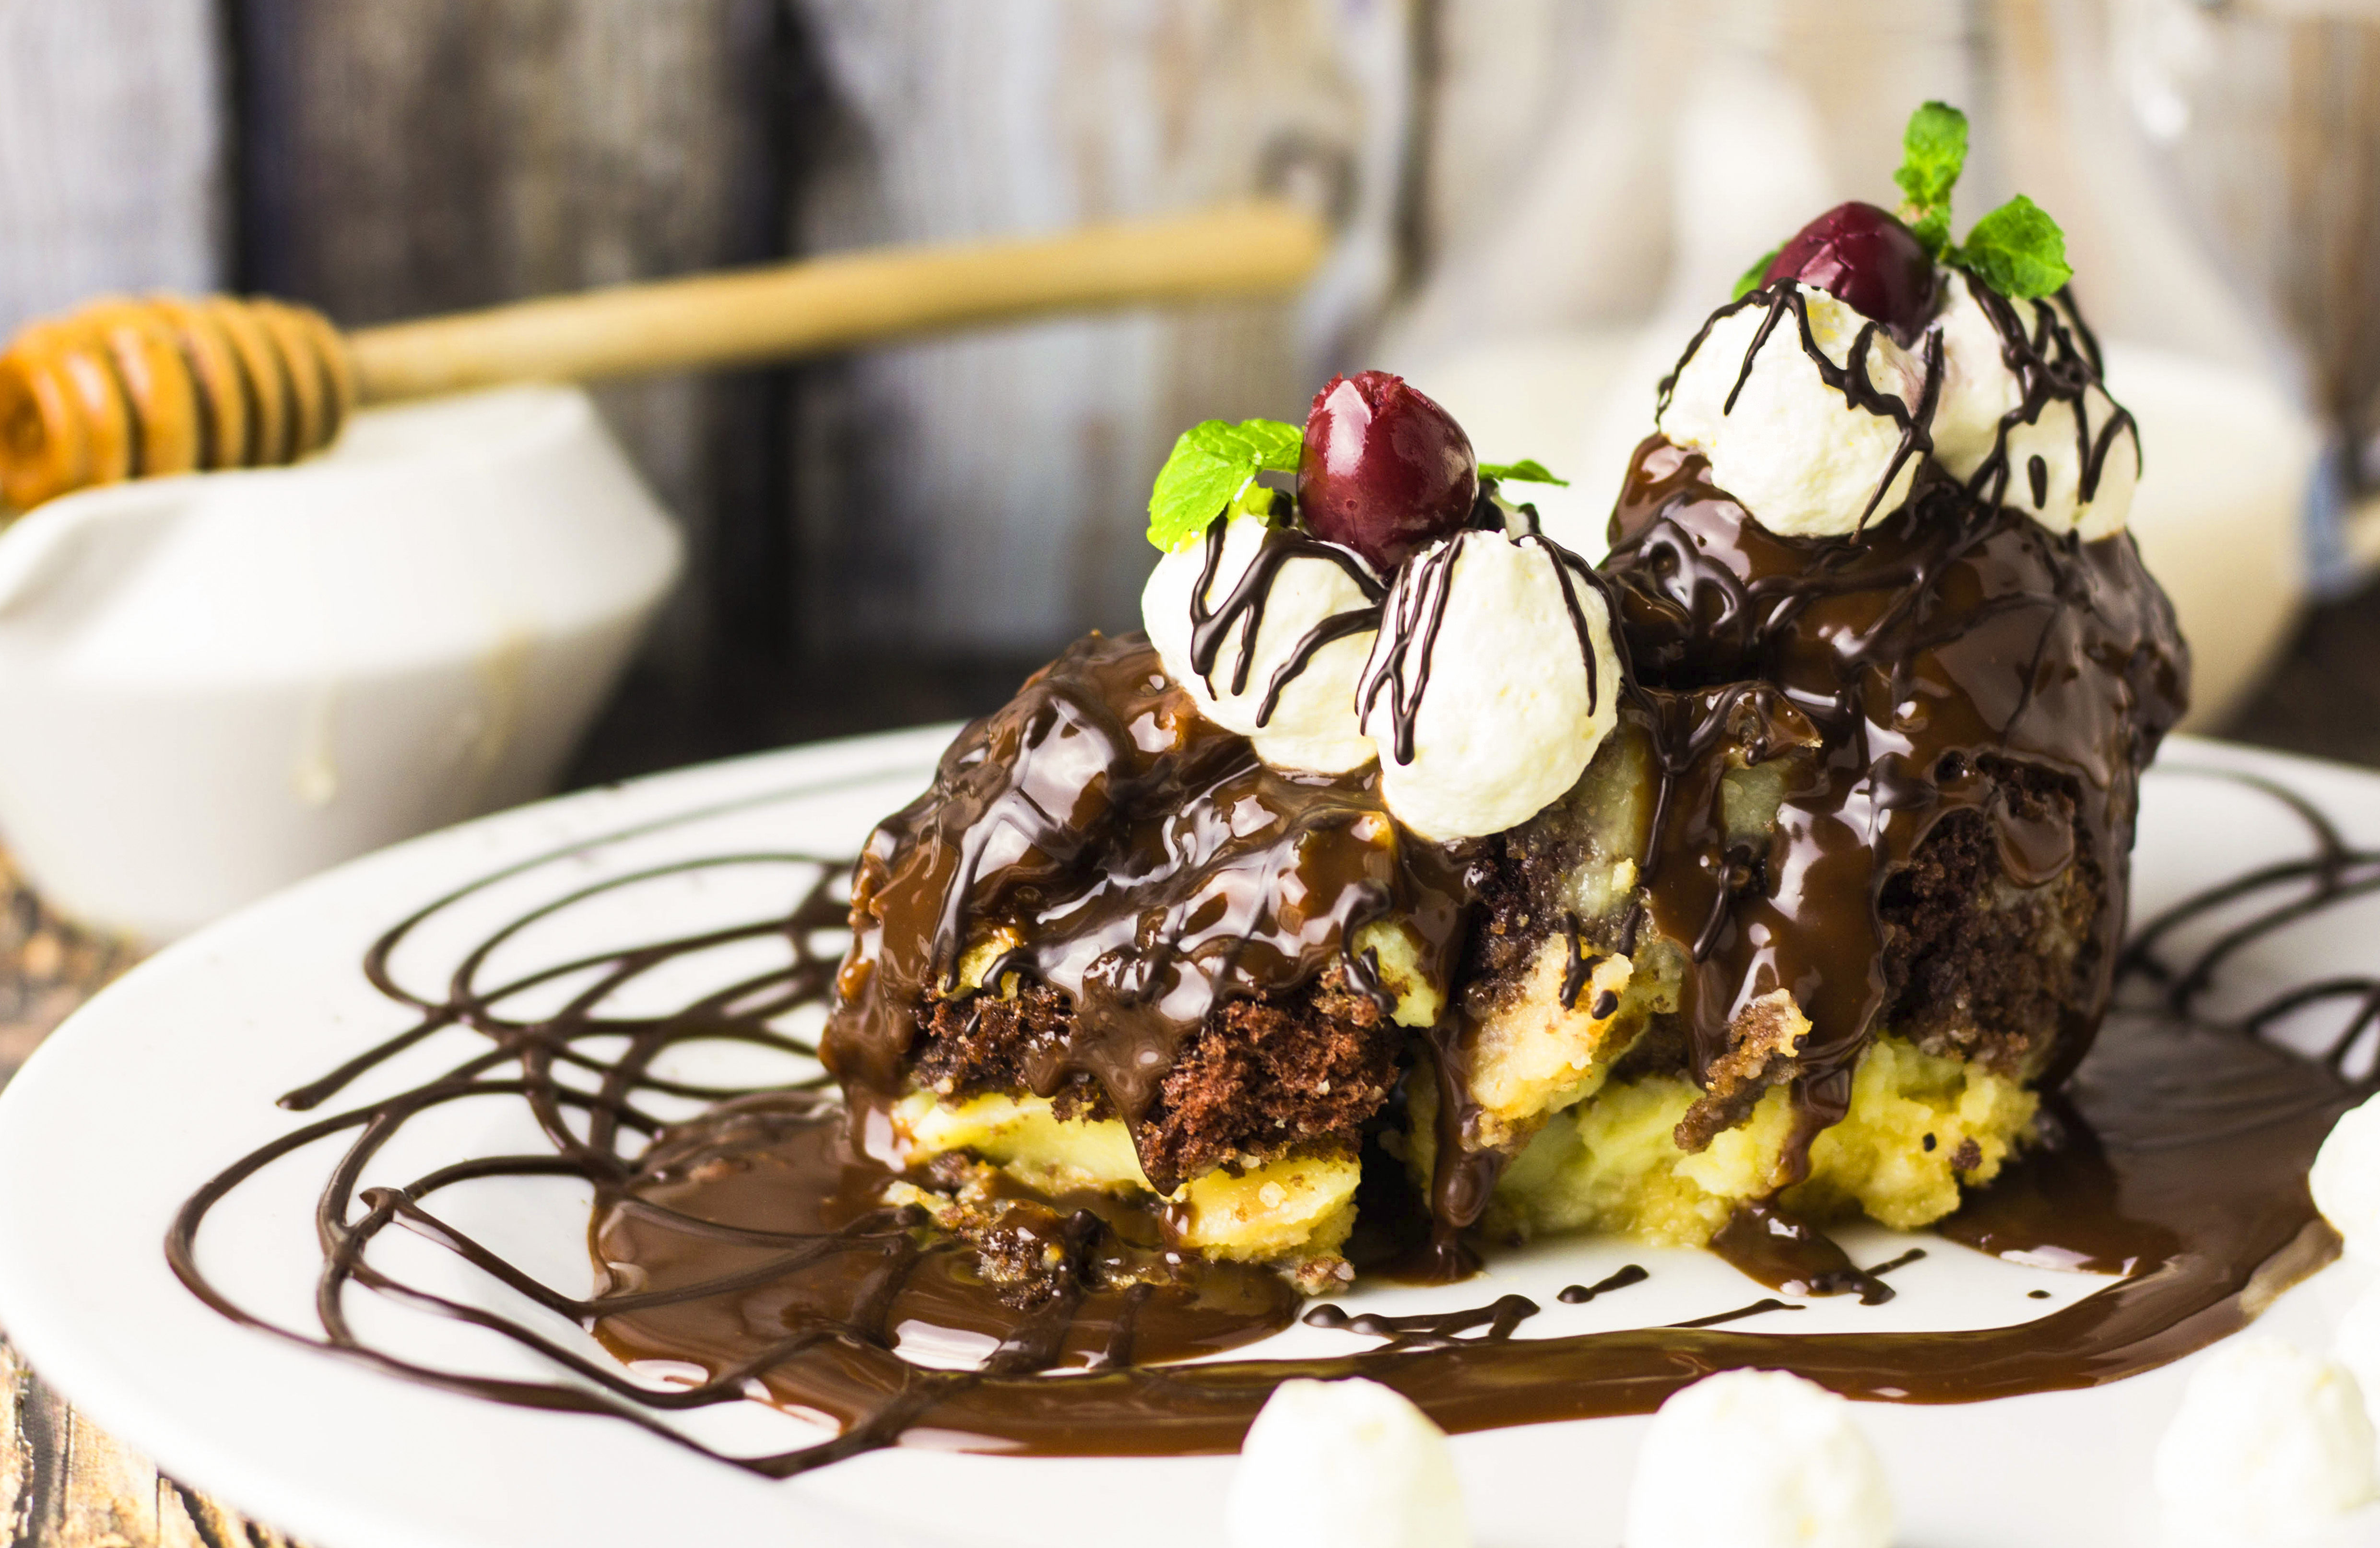
cake, dish, food, cuisine, frozen dessert, chocolate syrup, chocolate brownie, dessert, ice cream, sundae, ingredient, chocolate, gelato, chocolate cake, cream, profiterole, recipe, chocolate ice cream, fudge, produce, pudding, dame blanche, baked goods, whipped cream, flourless chocolate cake, semifreddo